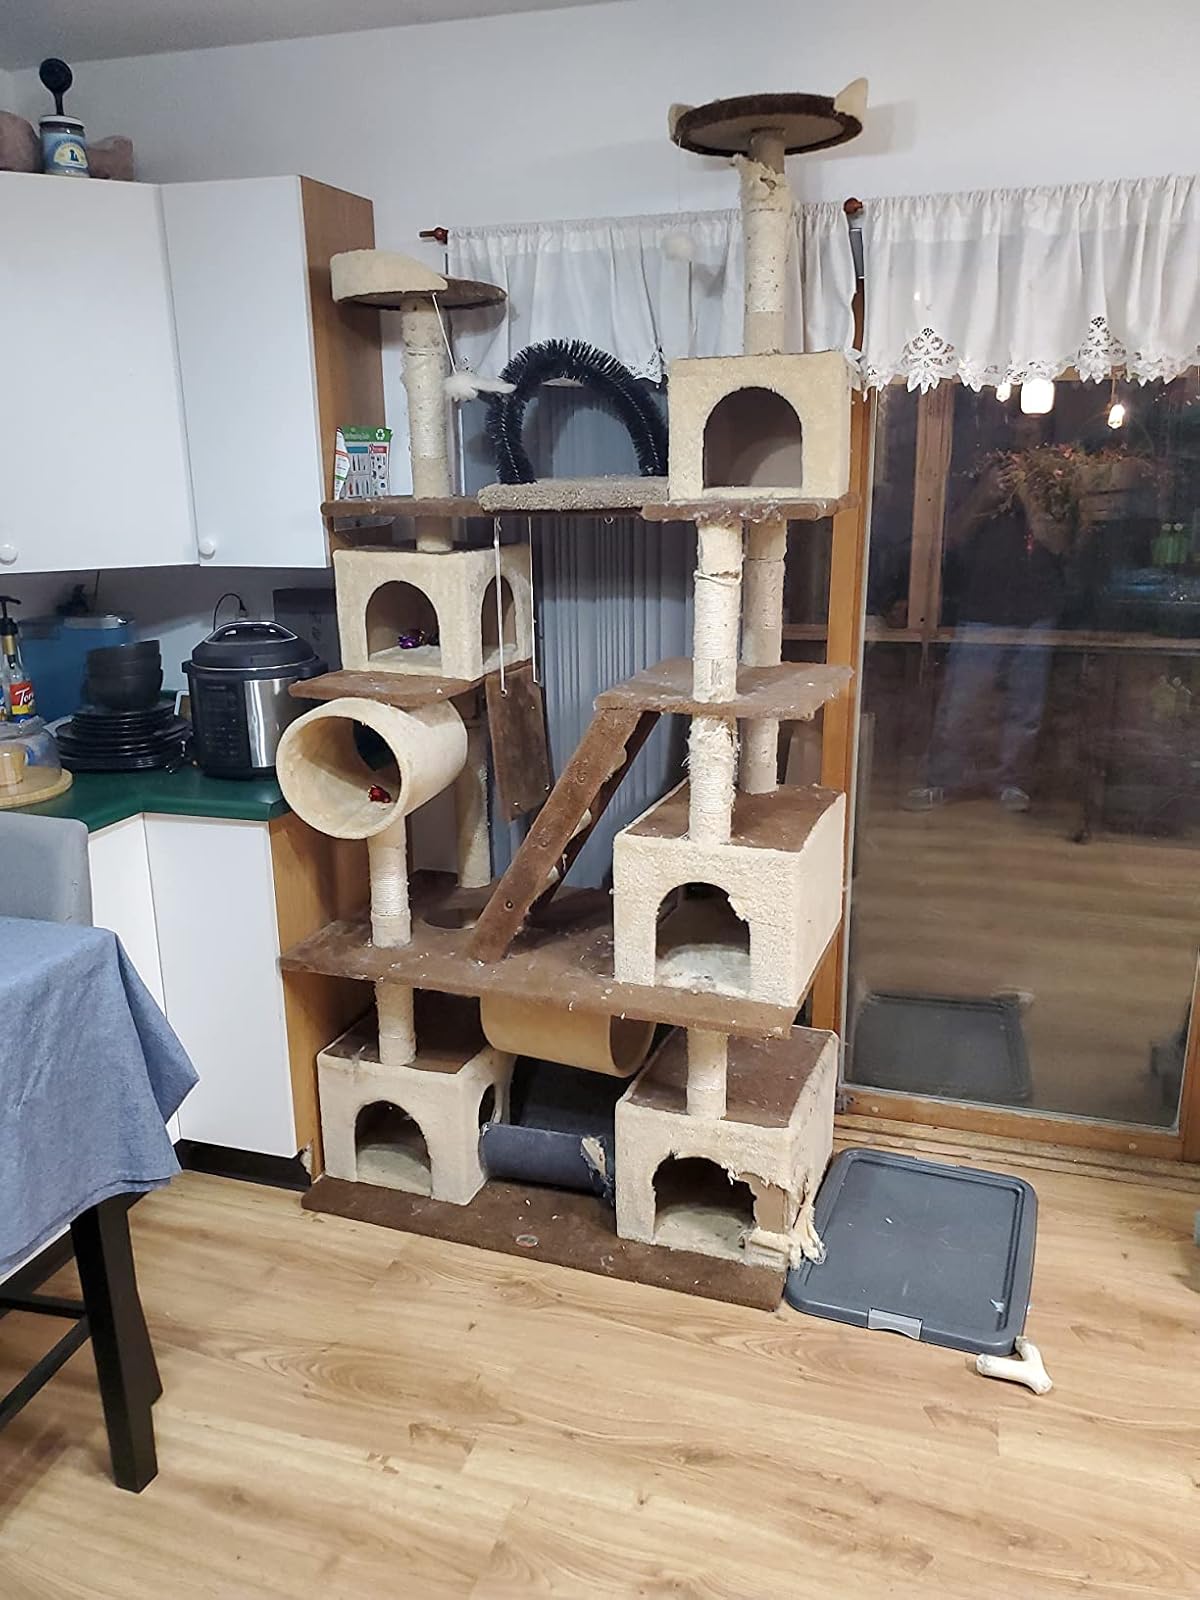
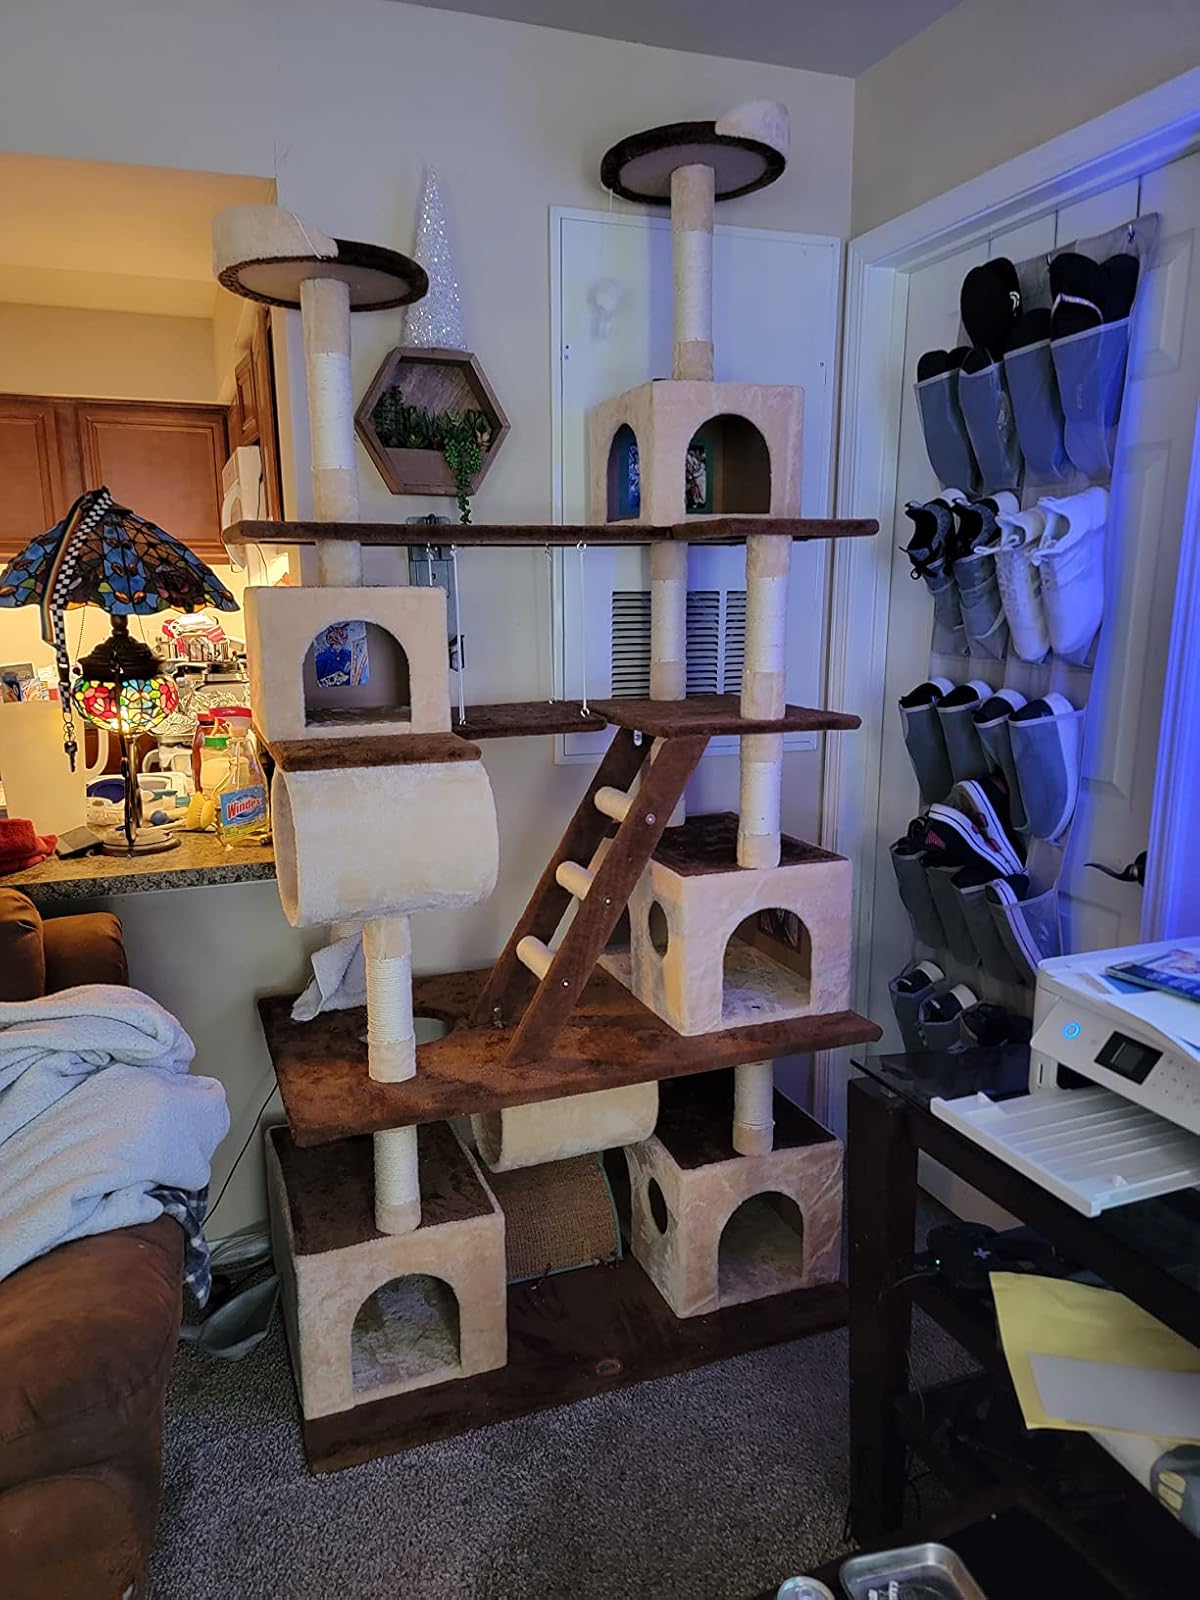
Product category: items_cat tree
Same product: yes